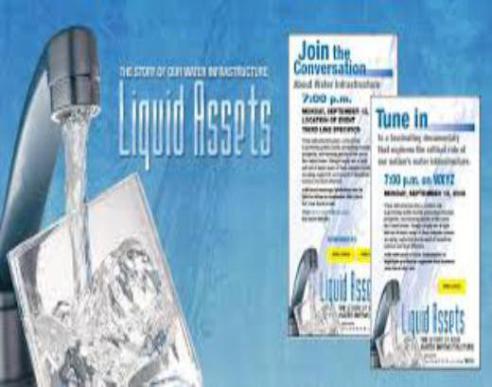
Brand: liquid assets
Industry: Necessities